Siġġiewi

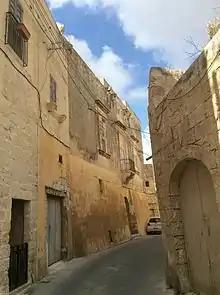
The Armoury

Several buildings in Siġġiewi date back to knight Hospitaller rule, including the Armoury. Siġġiewi itself reflects these new concerns. Its growth may have been at the expense of neighboring hamlets. But market agglomeration around Siġġiewi, a promontory that stands between two important valleys and is therefore defensible, also encouraged geo-demographic changes.